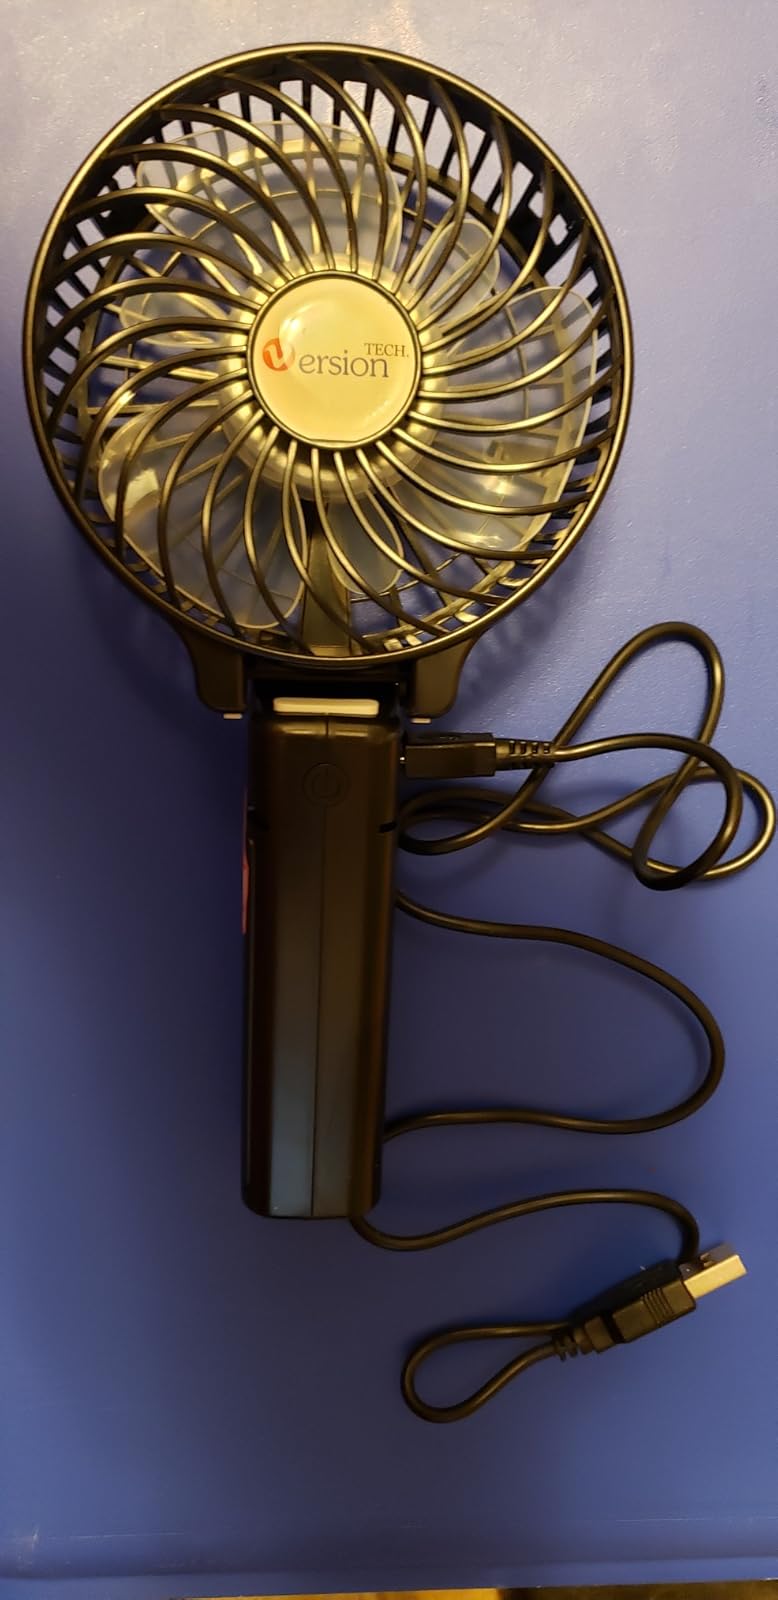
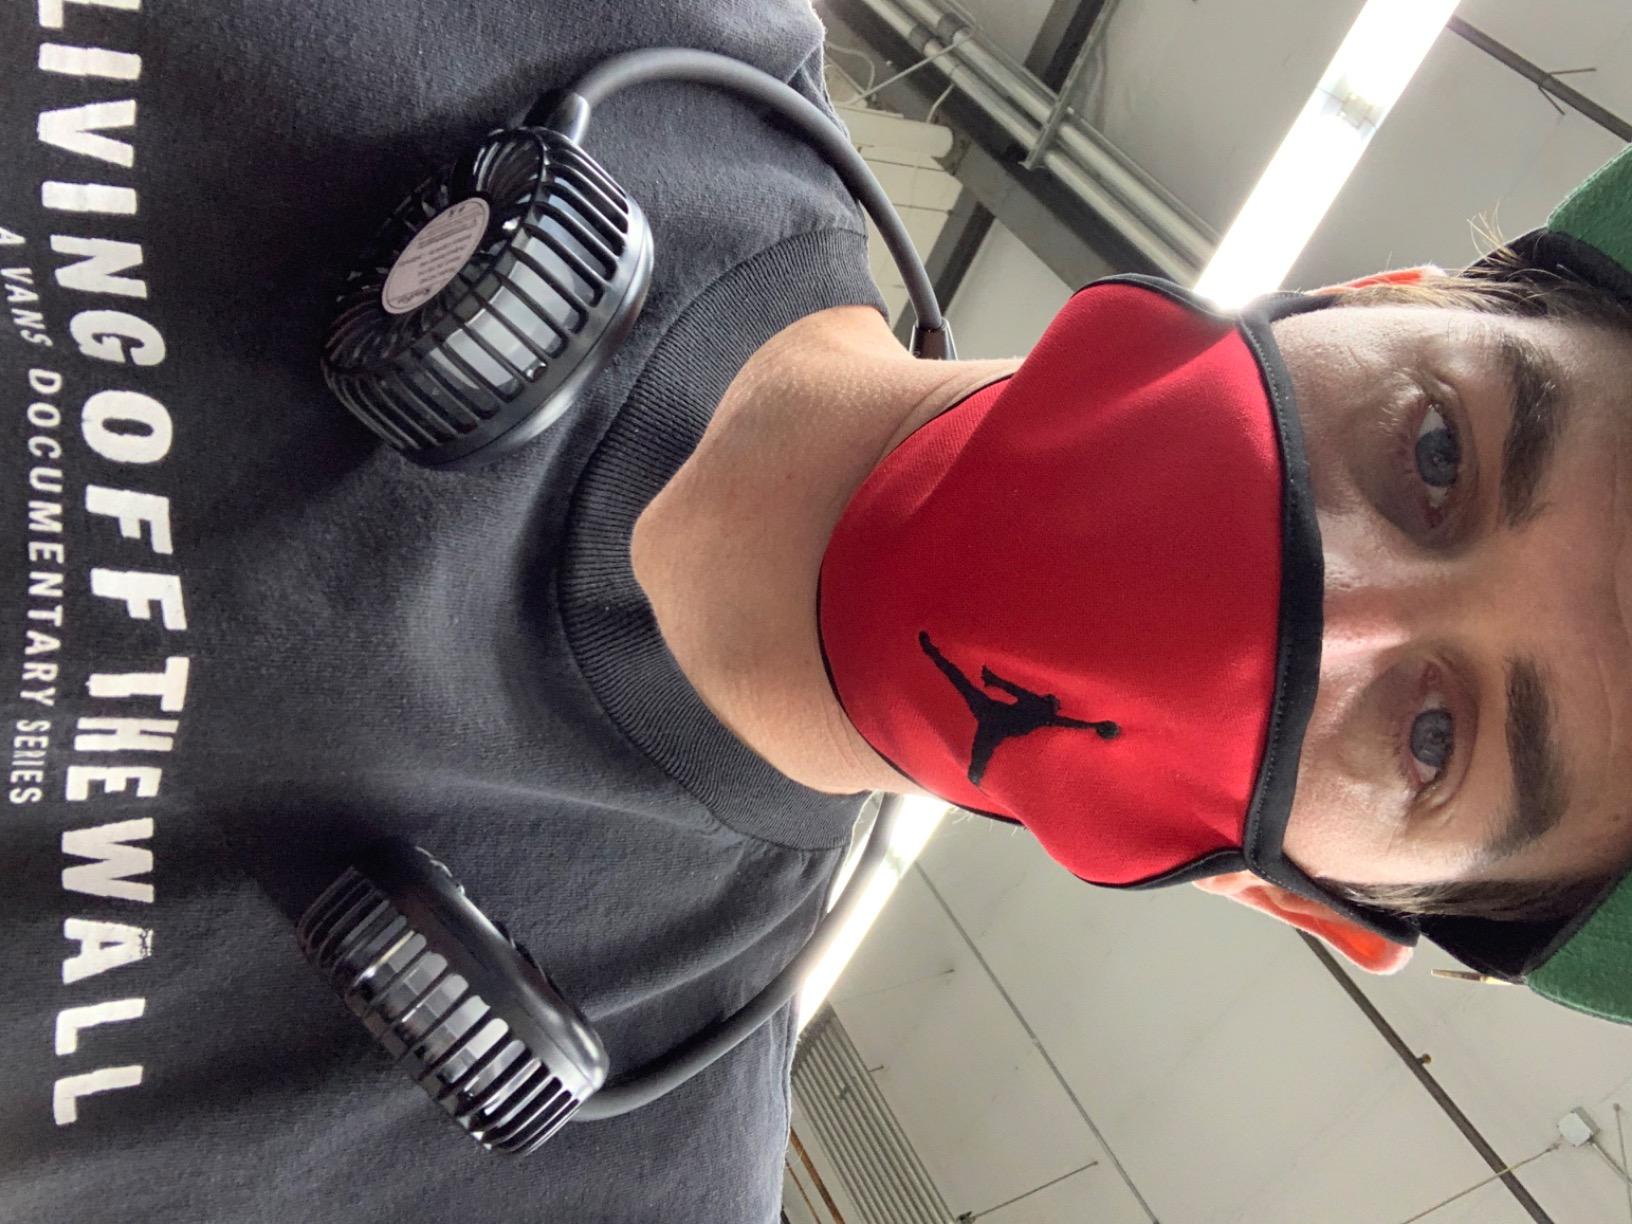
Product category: fan
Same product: no